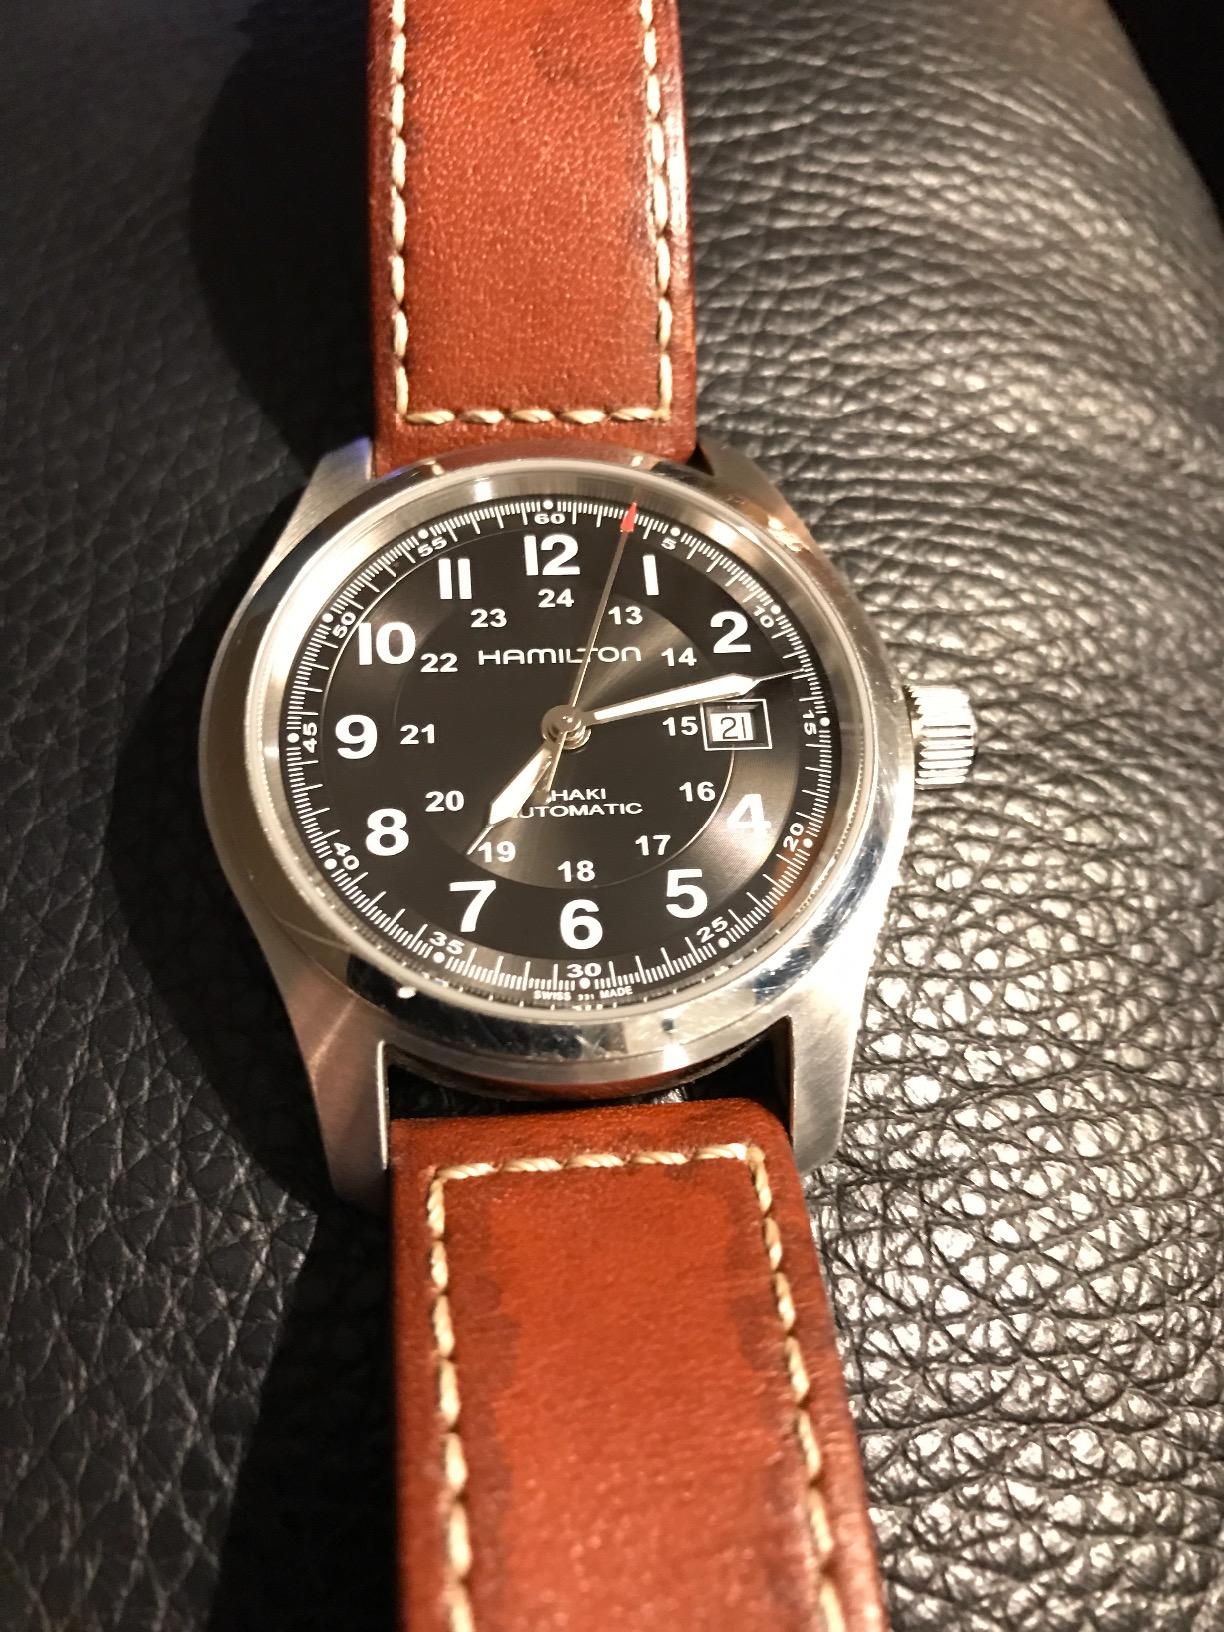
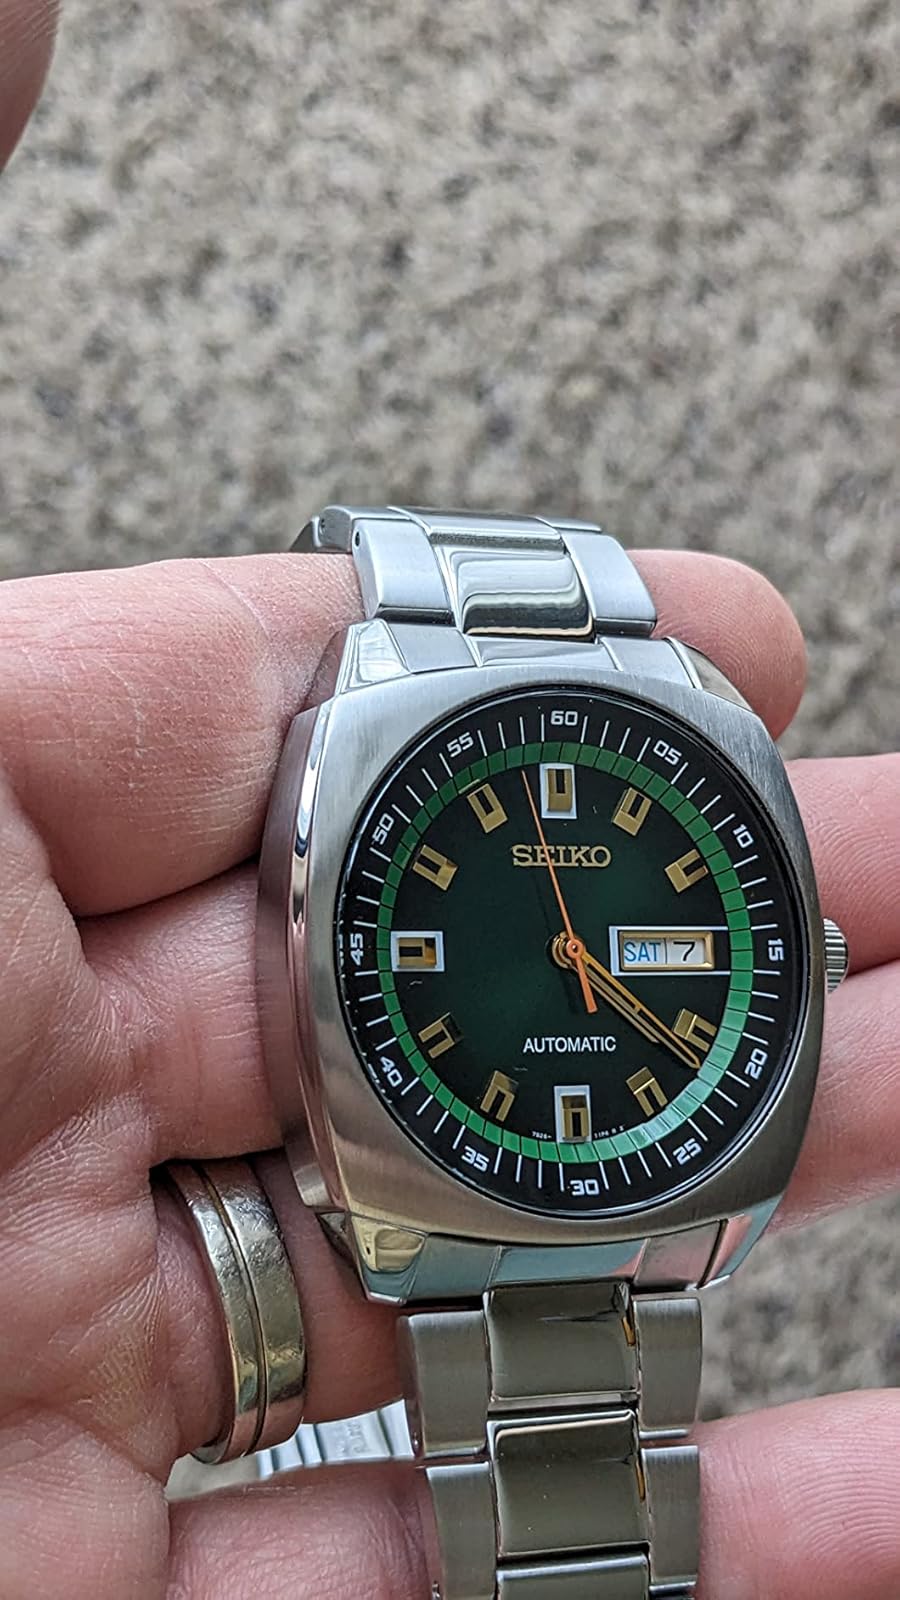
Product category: accessories_watch
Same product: no